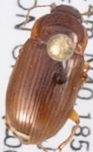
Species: Amara quenseli
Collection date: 2018-07-03
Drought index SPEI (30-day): -1.442
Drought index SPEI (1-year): -1.01
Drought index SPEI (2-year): -0.88